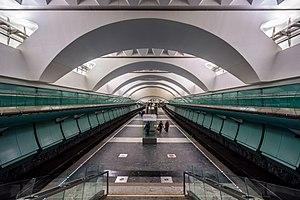
La liste des stations du métro de Moscou présente les stations des 12 lignes qui composent le métro de Moscou aujourd'hui.